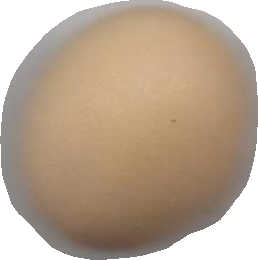
Variety: Grobogan